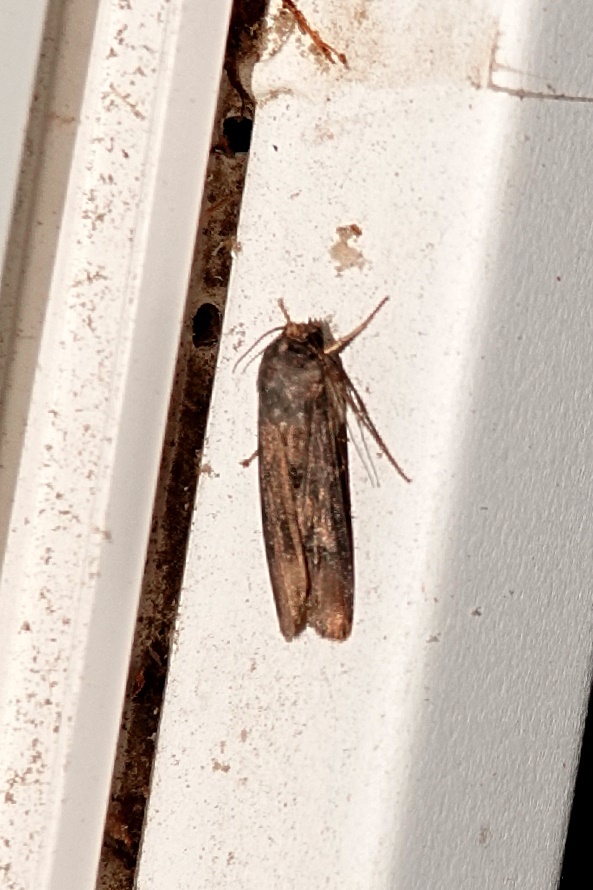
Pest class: cutworms